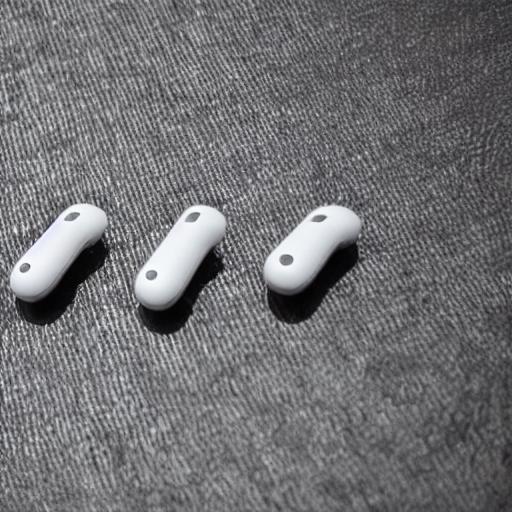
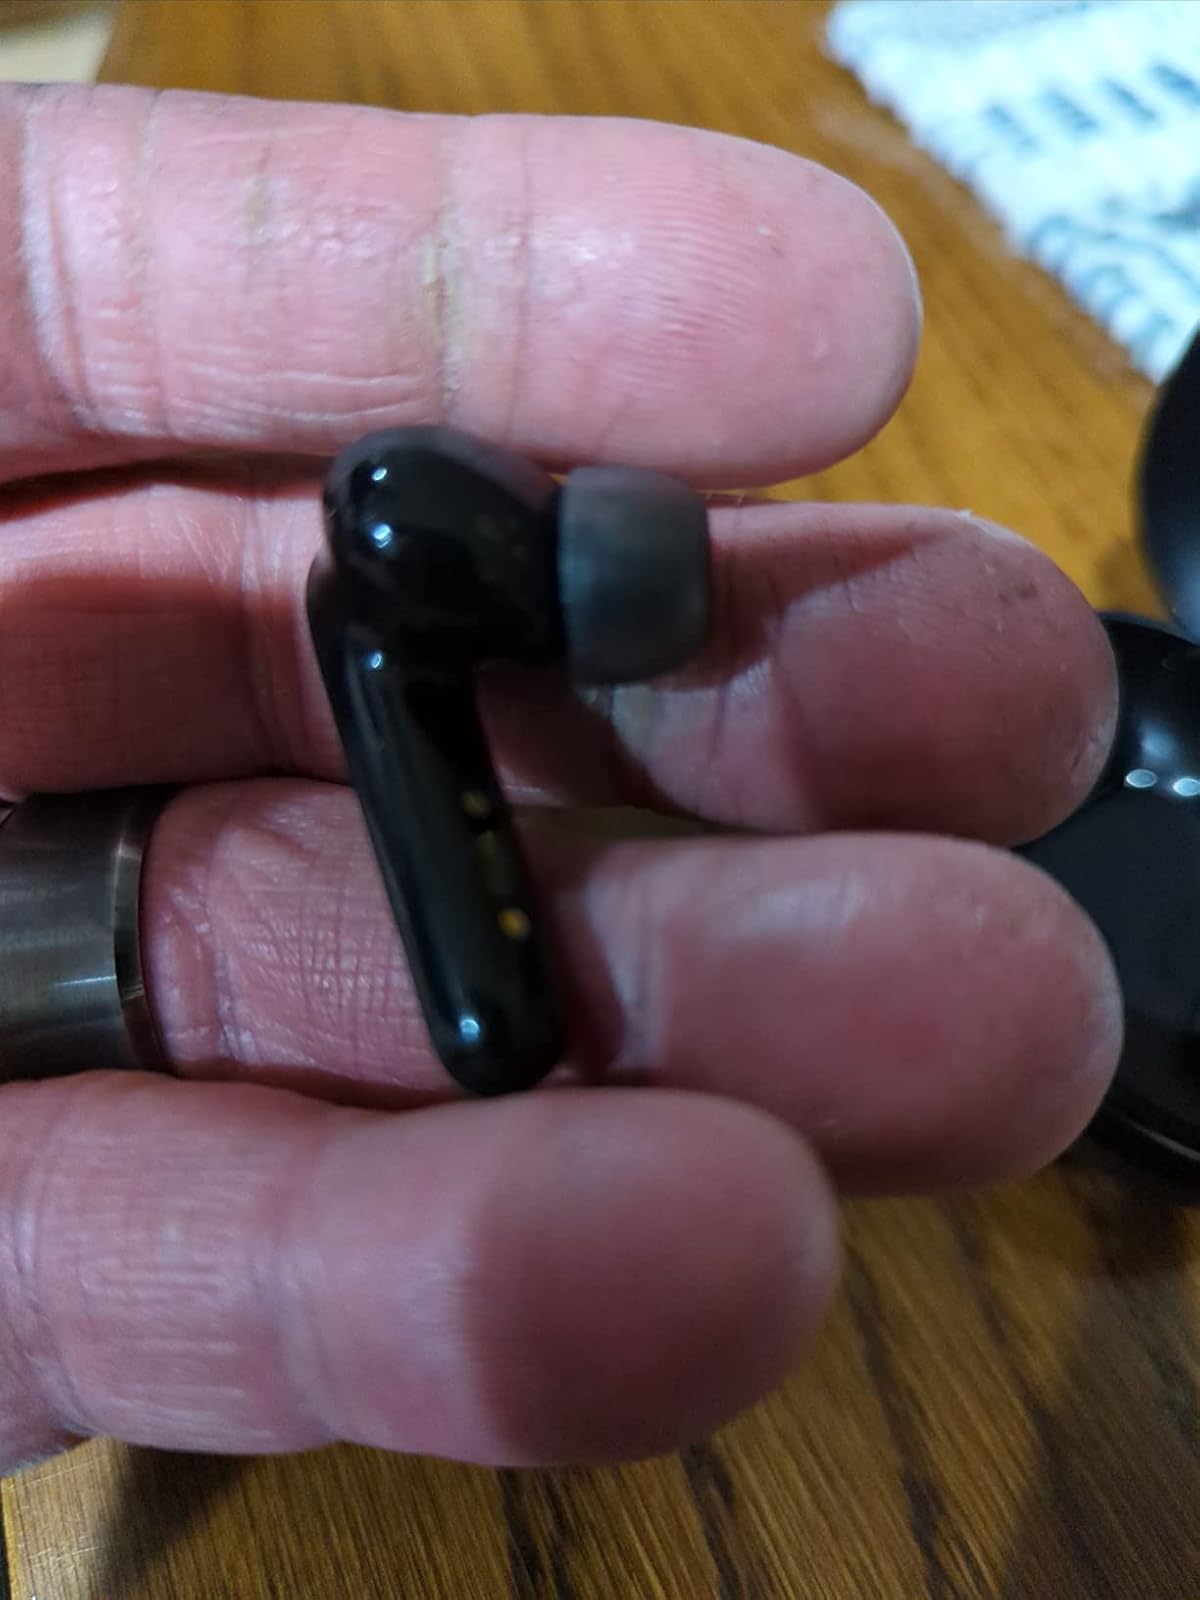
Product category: earbuds
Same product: no